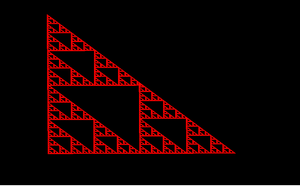
créé sous apophysis
Le triangle de Sierpiński, aussi appelé par Mandelbrot le joint de culasse de Sierpiński, est une fractale, du nom de Wacław Sierpiński qui l'a décrit en 1915.